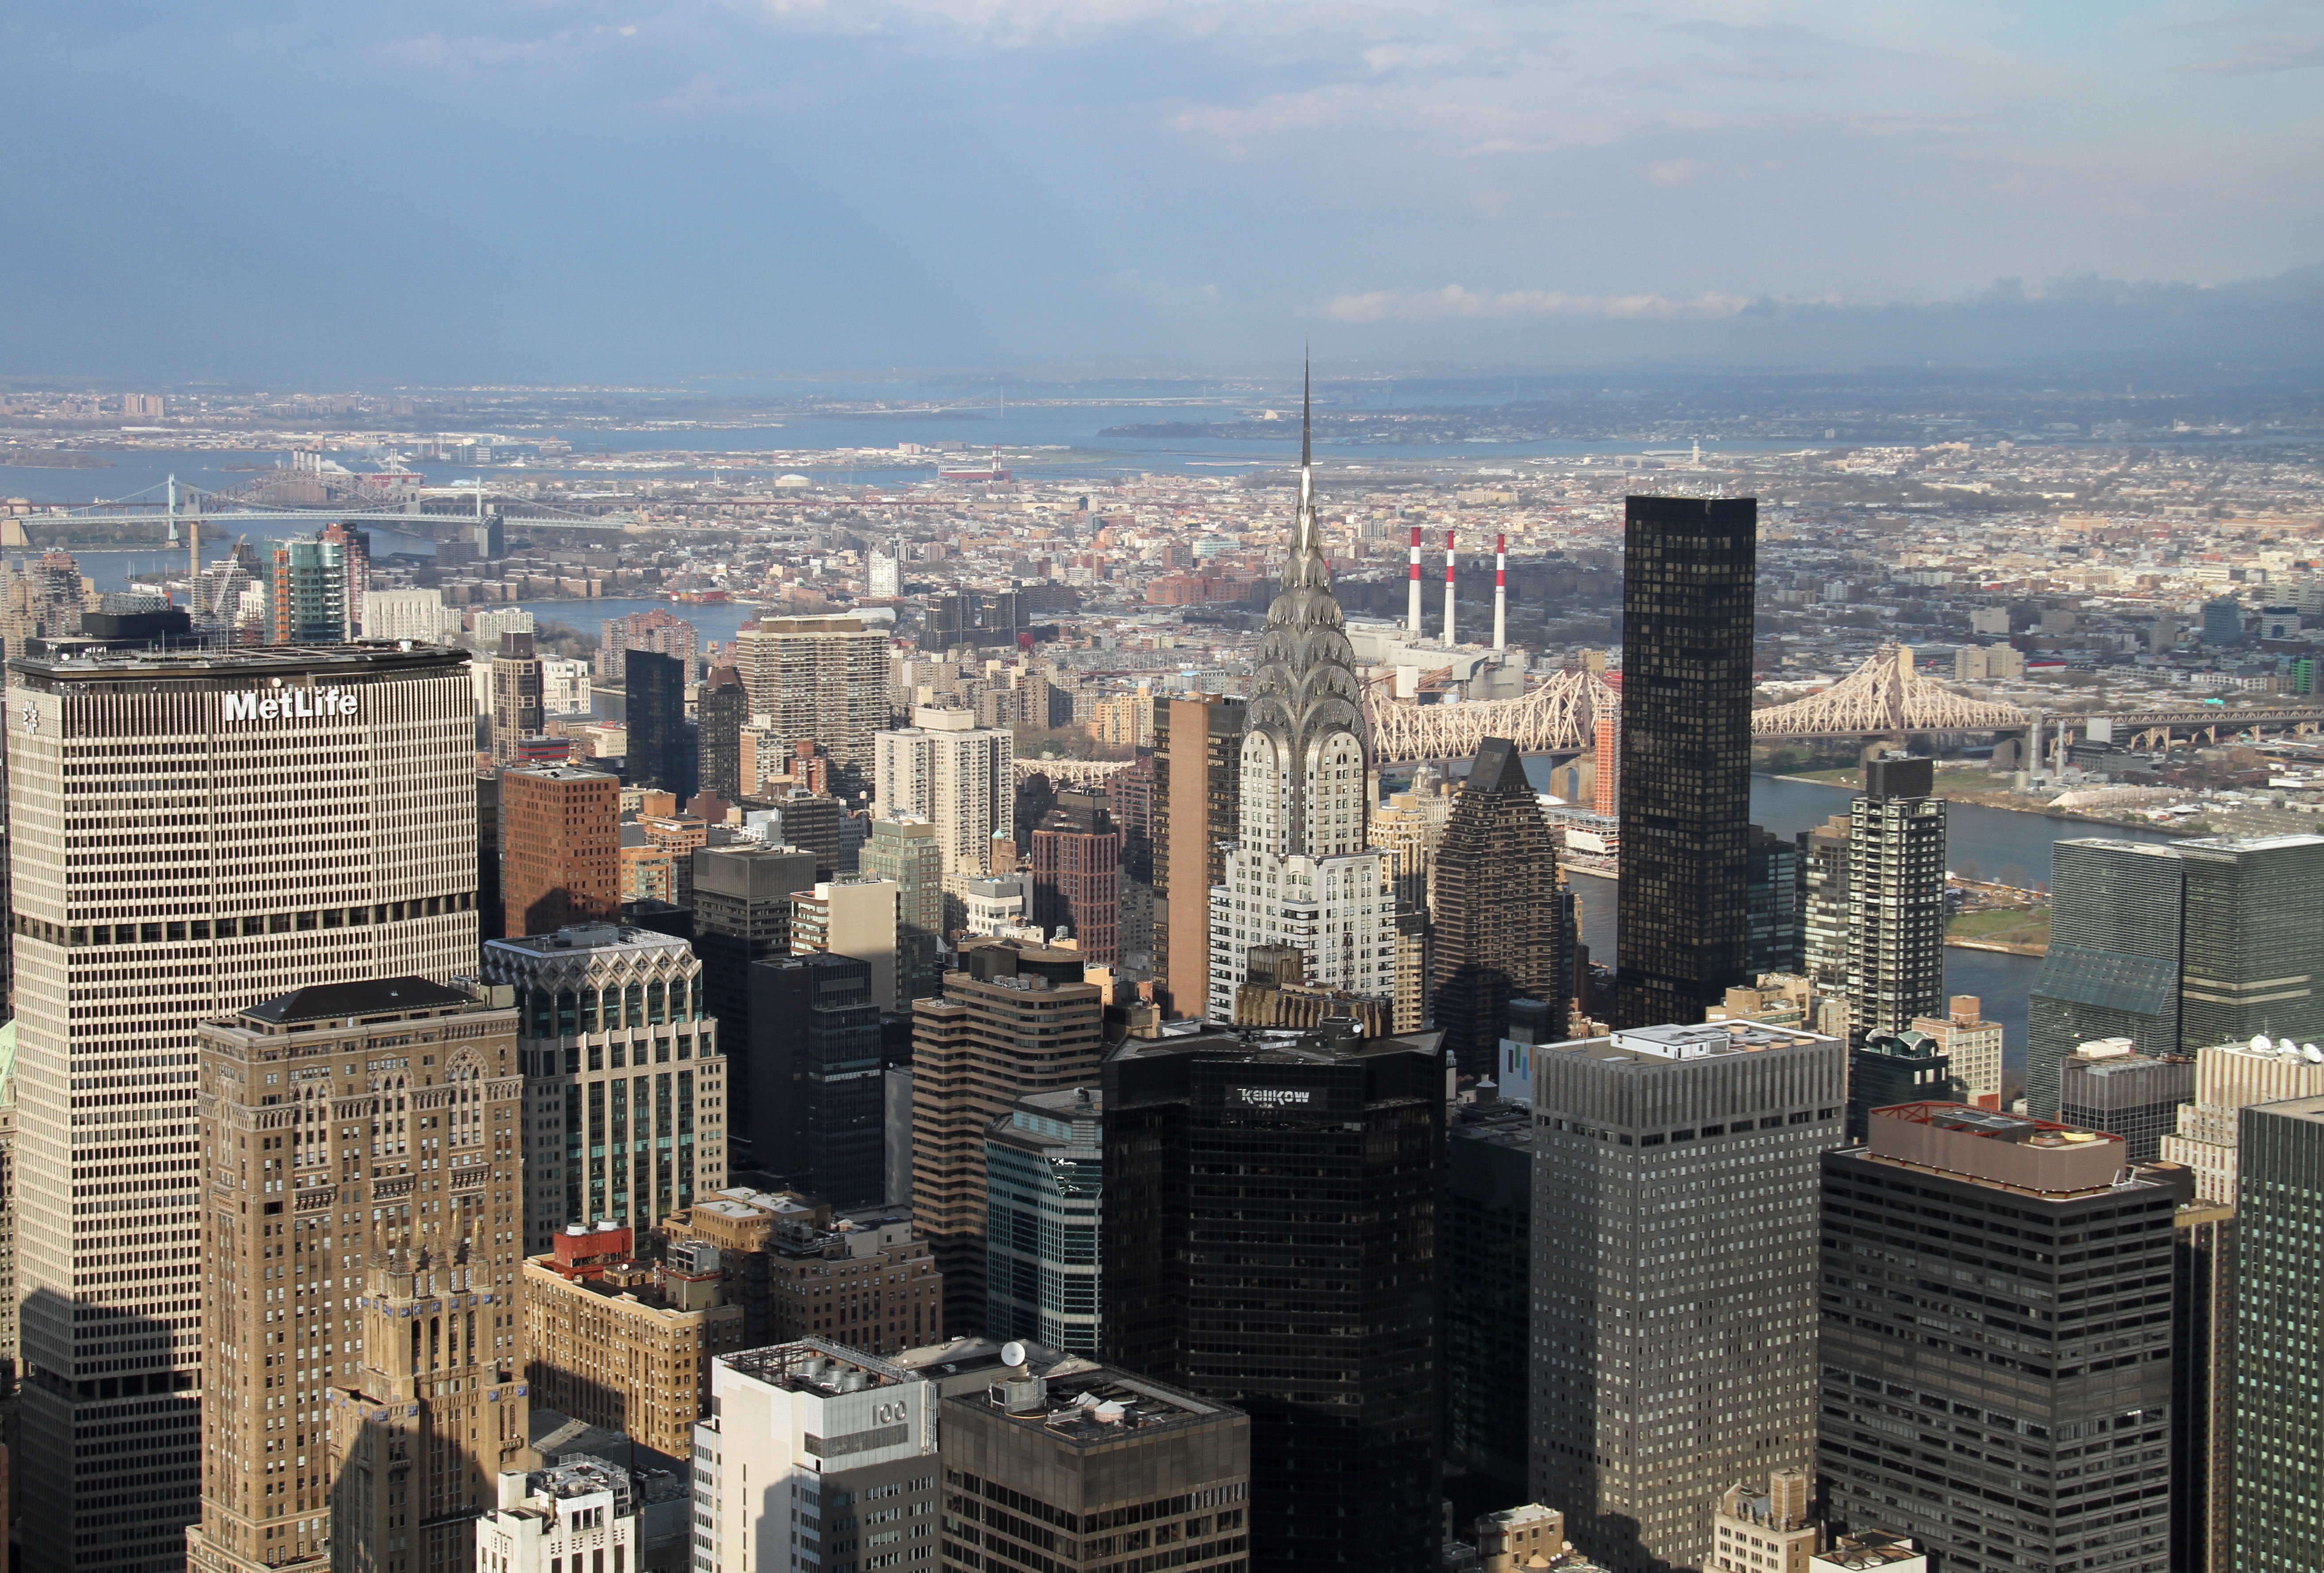
horizon, architecture, skyline, city, skyscraper, urban, new york, manhattan, new york city, cityscape, downtown, tower, landmark, tower block, metropolis, neighbourhood, aerial photography, urban area, residential area, empire state view, geographical feature, human settlement, atmosphere of earth, metropolitan area